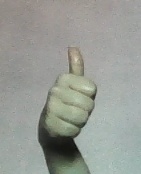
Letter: aleff